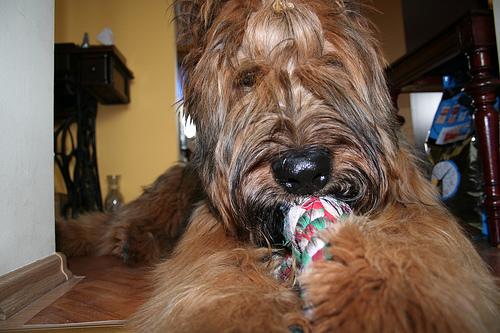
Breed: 230-n000041-briard